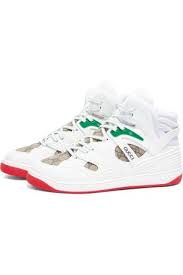
Label: Sneaker